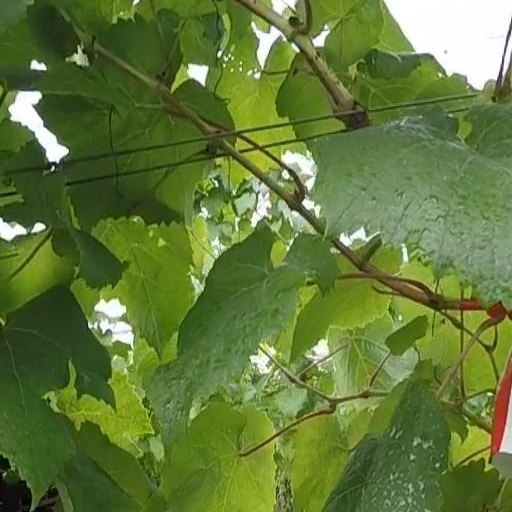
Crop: grape